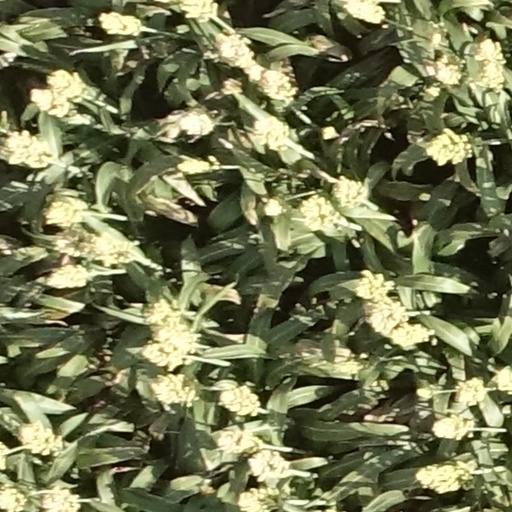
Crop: sorghum